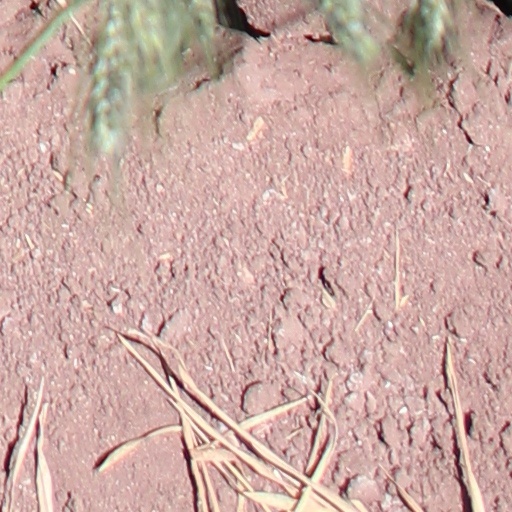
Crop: wheat